Charles Joseph Mathieu Lambrechts

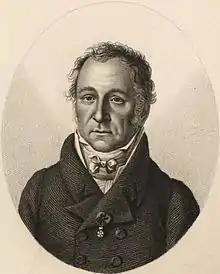

Charles Joseph Mathieu Lambrechts (20 November 1753 – 4 August 1823) was an Austrian Netherlands-born lawyer, rector magnificus of the University of Louvain, who became Minister of Justice of the French Republic, during the Directoire. Later he was a deputy from 1819 to 1824.